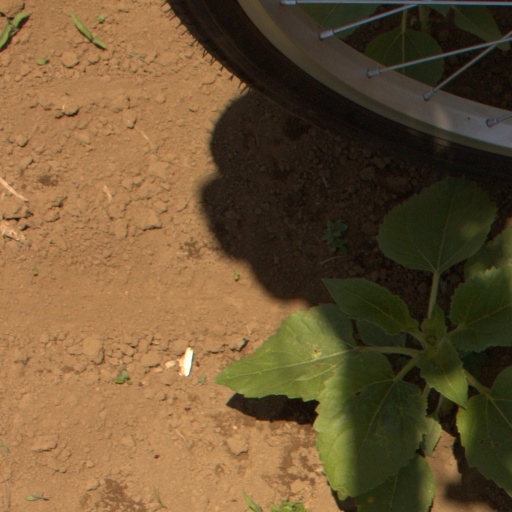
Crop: Jerusalem artichoke